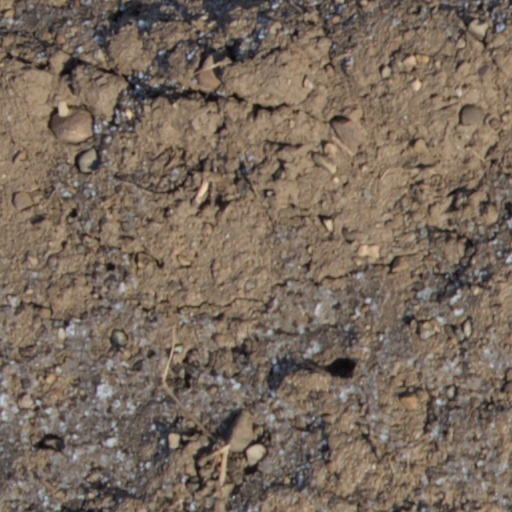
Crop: wheat